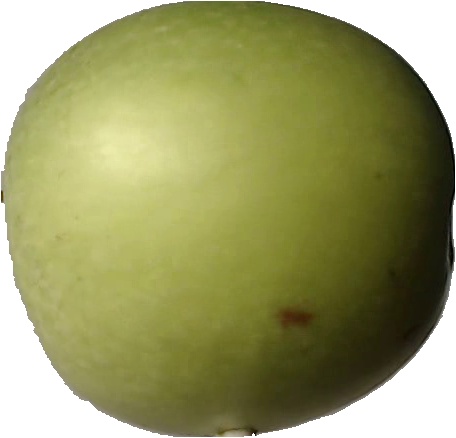
Label: apple_granny_smith_1